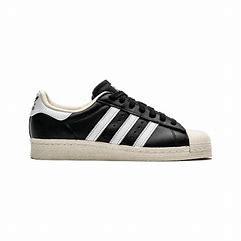
Brand: adidas
Model: 100